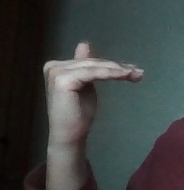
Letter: khaa